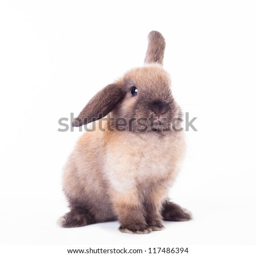
rabbit isolated on a white background